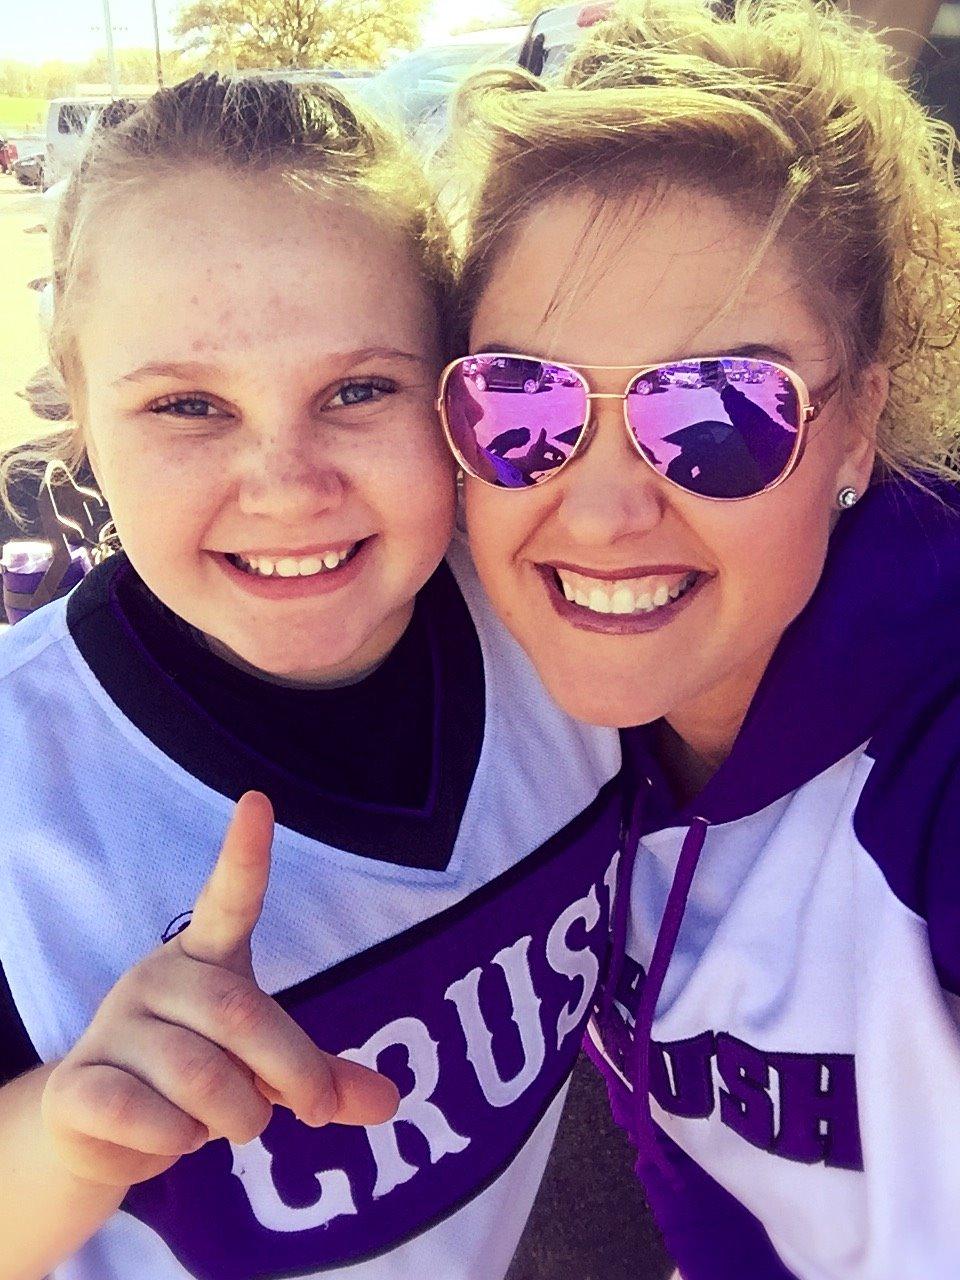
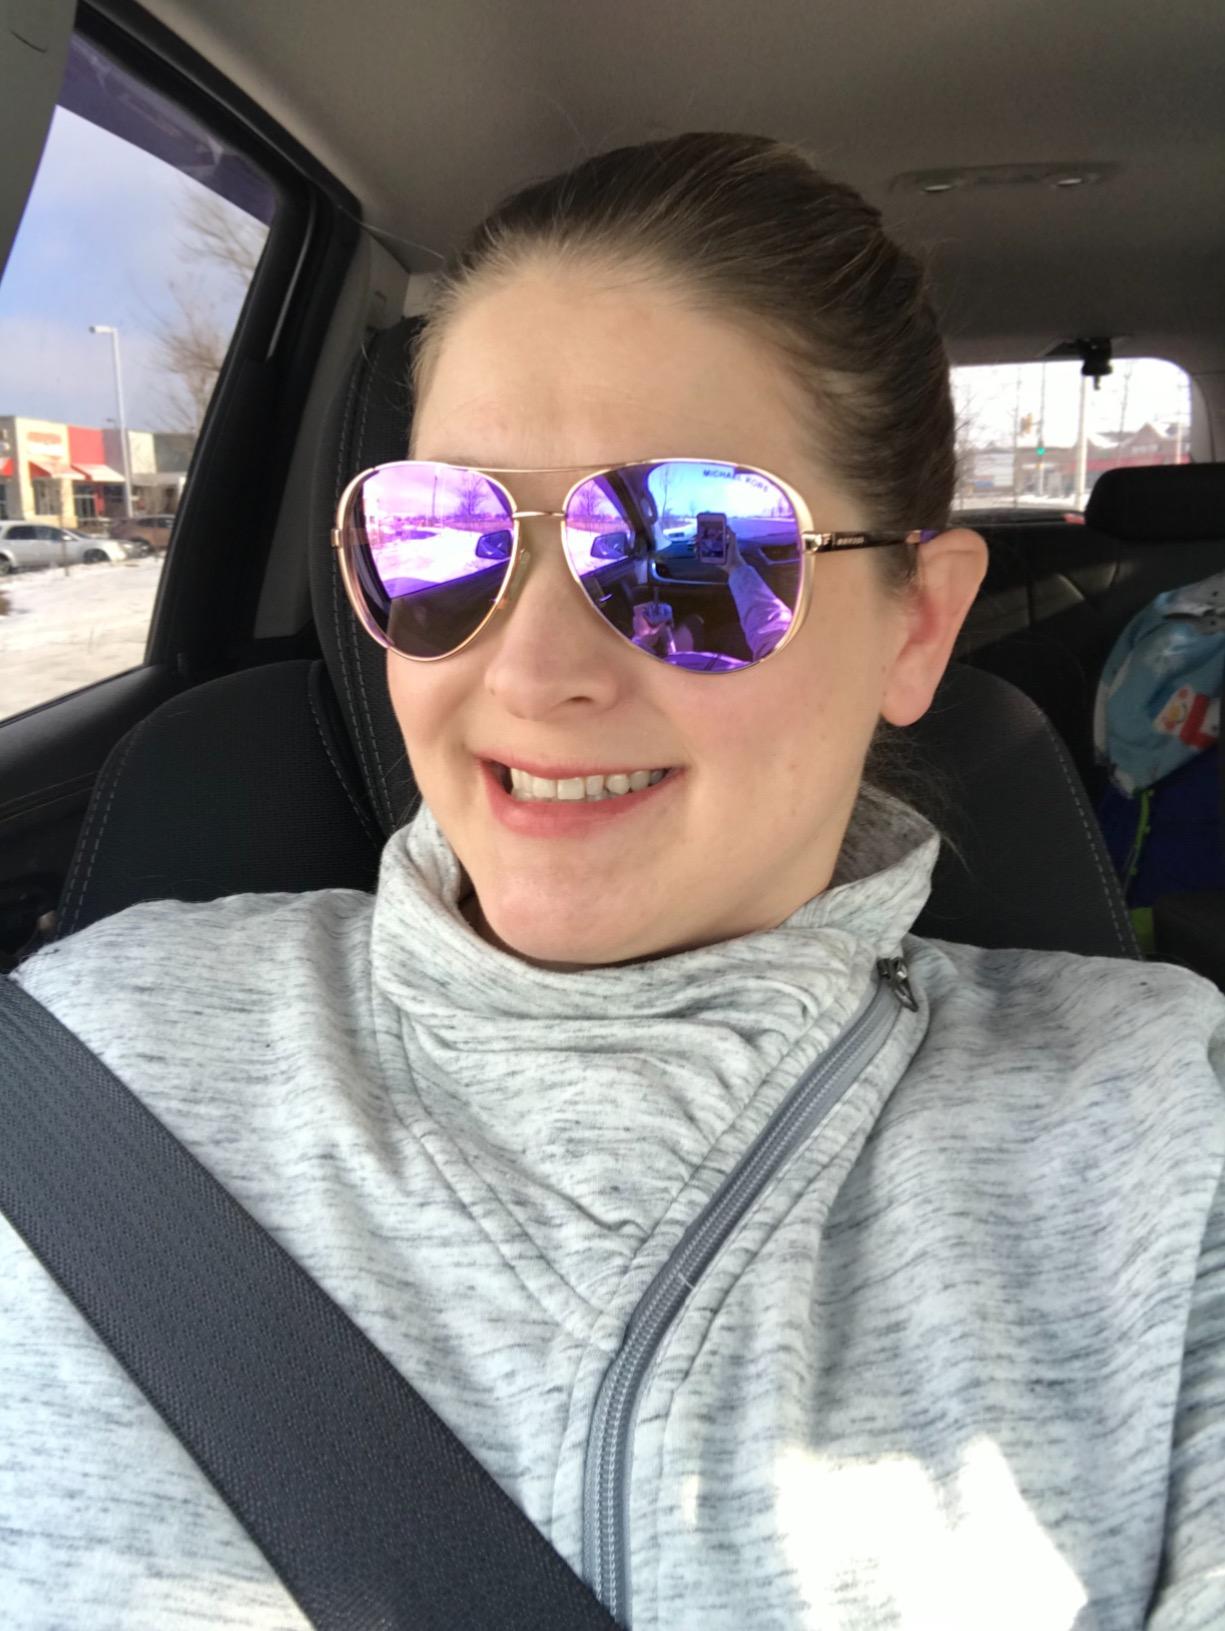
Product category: accessories_sunglasses
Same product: yes